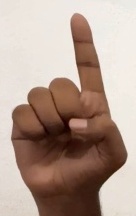
ASL sign: D